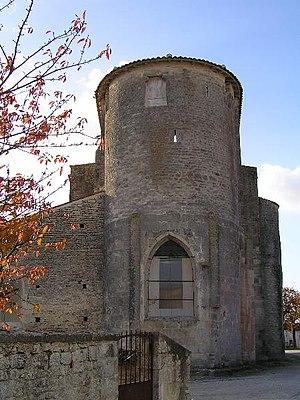
Cet article recense les monuments historiques français classés en 1913.
Brie-sous-Matha est une commune du Sud-Ouest de la France située dans le département de la Charente-Maritime.
Les églises de la Charente-Maritime présentent une grande diversité, d'une commune à une autre, et se distinguent par des styles et des périodes de construction différentes. De nombreux édifices témoignent cependant de l'épanouissement, aux XIᵉ et XIIᵉ siècles d'une forme d'art roman spécifique, appelée art roman saintongeais, caractérisée par une simplicité des formes et un décor sculpté, souvent très riche.
L'église Saint-Pierre est une église catholique située à Brie-sous-Matha, en France.